Anandham Vilayadum Veedu

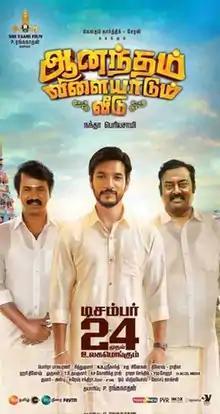
Theatrical release poster

Anandham Vilayadum Veedu is a 2021 Indian Tamil-language action drama film written and directed by Nandha Periyasamy and produced by Sri Vaari Film. The film stars Gautham Karthik, Cheran and Shivathmika Rajasekhar with a supporting cast including Saravanan, Vignesh, Daniel Balaji, Rajendran, and Soundararaja. The film was released in theatres on 24 December 2021.